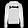
Label: Pullover